Jerusalem central bus station

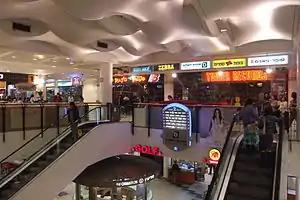
Shopping concourse

The decision to include a shopping concourse within the bus station was criticized by the Haredi community. After Haredi activists petitioned the Ministry of Transportation to allow Egged to open a departure point for buses traveling to Haredi destinations that would board outside the Central Bus Station, Egged opened a special platform where passengers boarding its Route 400 to Bnei Brak sit in relative privacy. In addition, the bus company agreed to launch a ""mehadrin"" Route 402 between Jerusalem and Bnei Brak. This route departs from Egged's city bus terminus at Har Hotzvim in northern Jerusalem, accommodating Haredi riders who wish to avoid the Central Bus Station altogether. The Har Hotzvim terminus has expanded to include ""mehadrin"" bus departures to other Haredi destinations such as Safed, Ashdod, Haifa, Arad, Kiryat Ata and more.